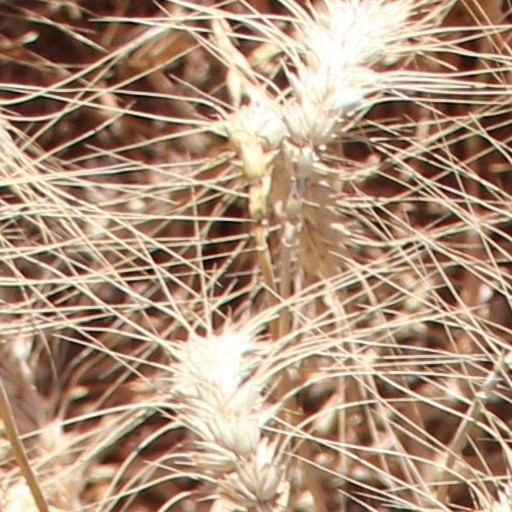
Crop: wheat